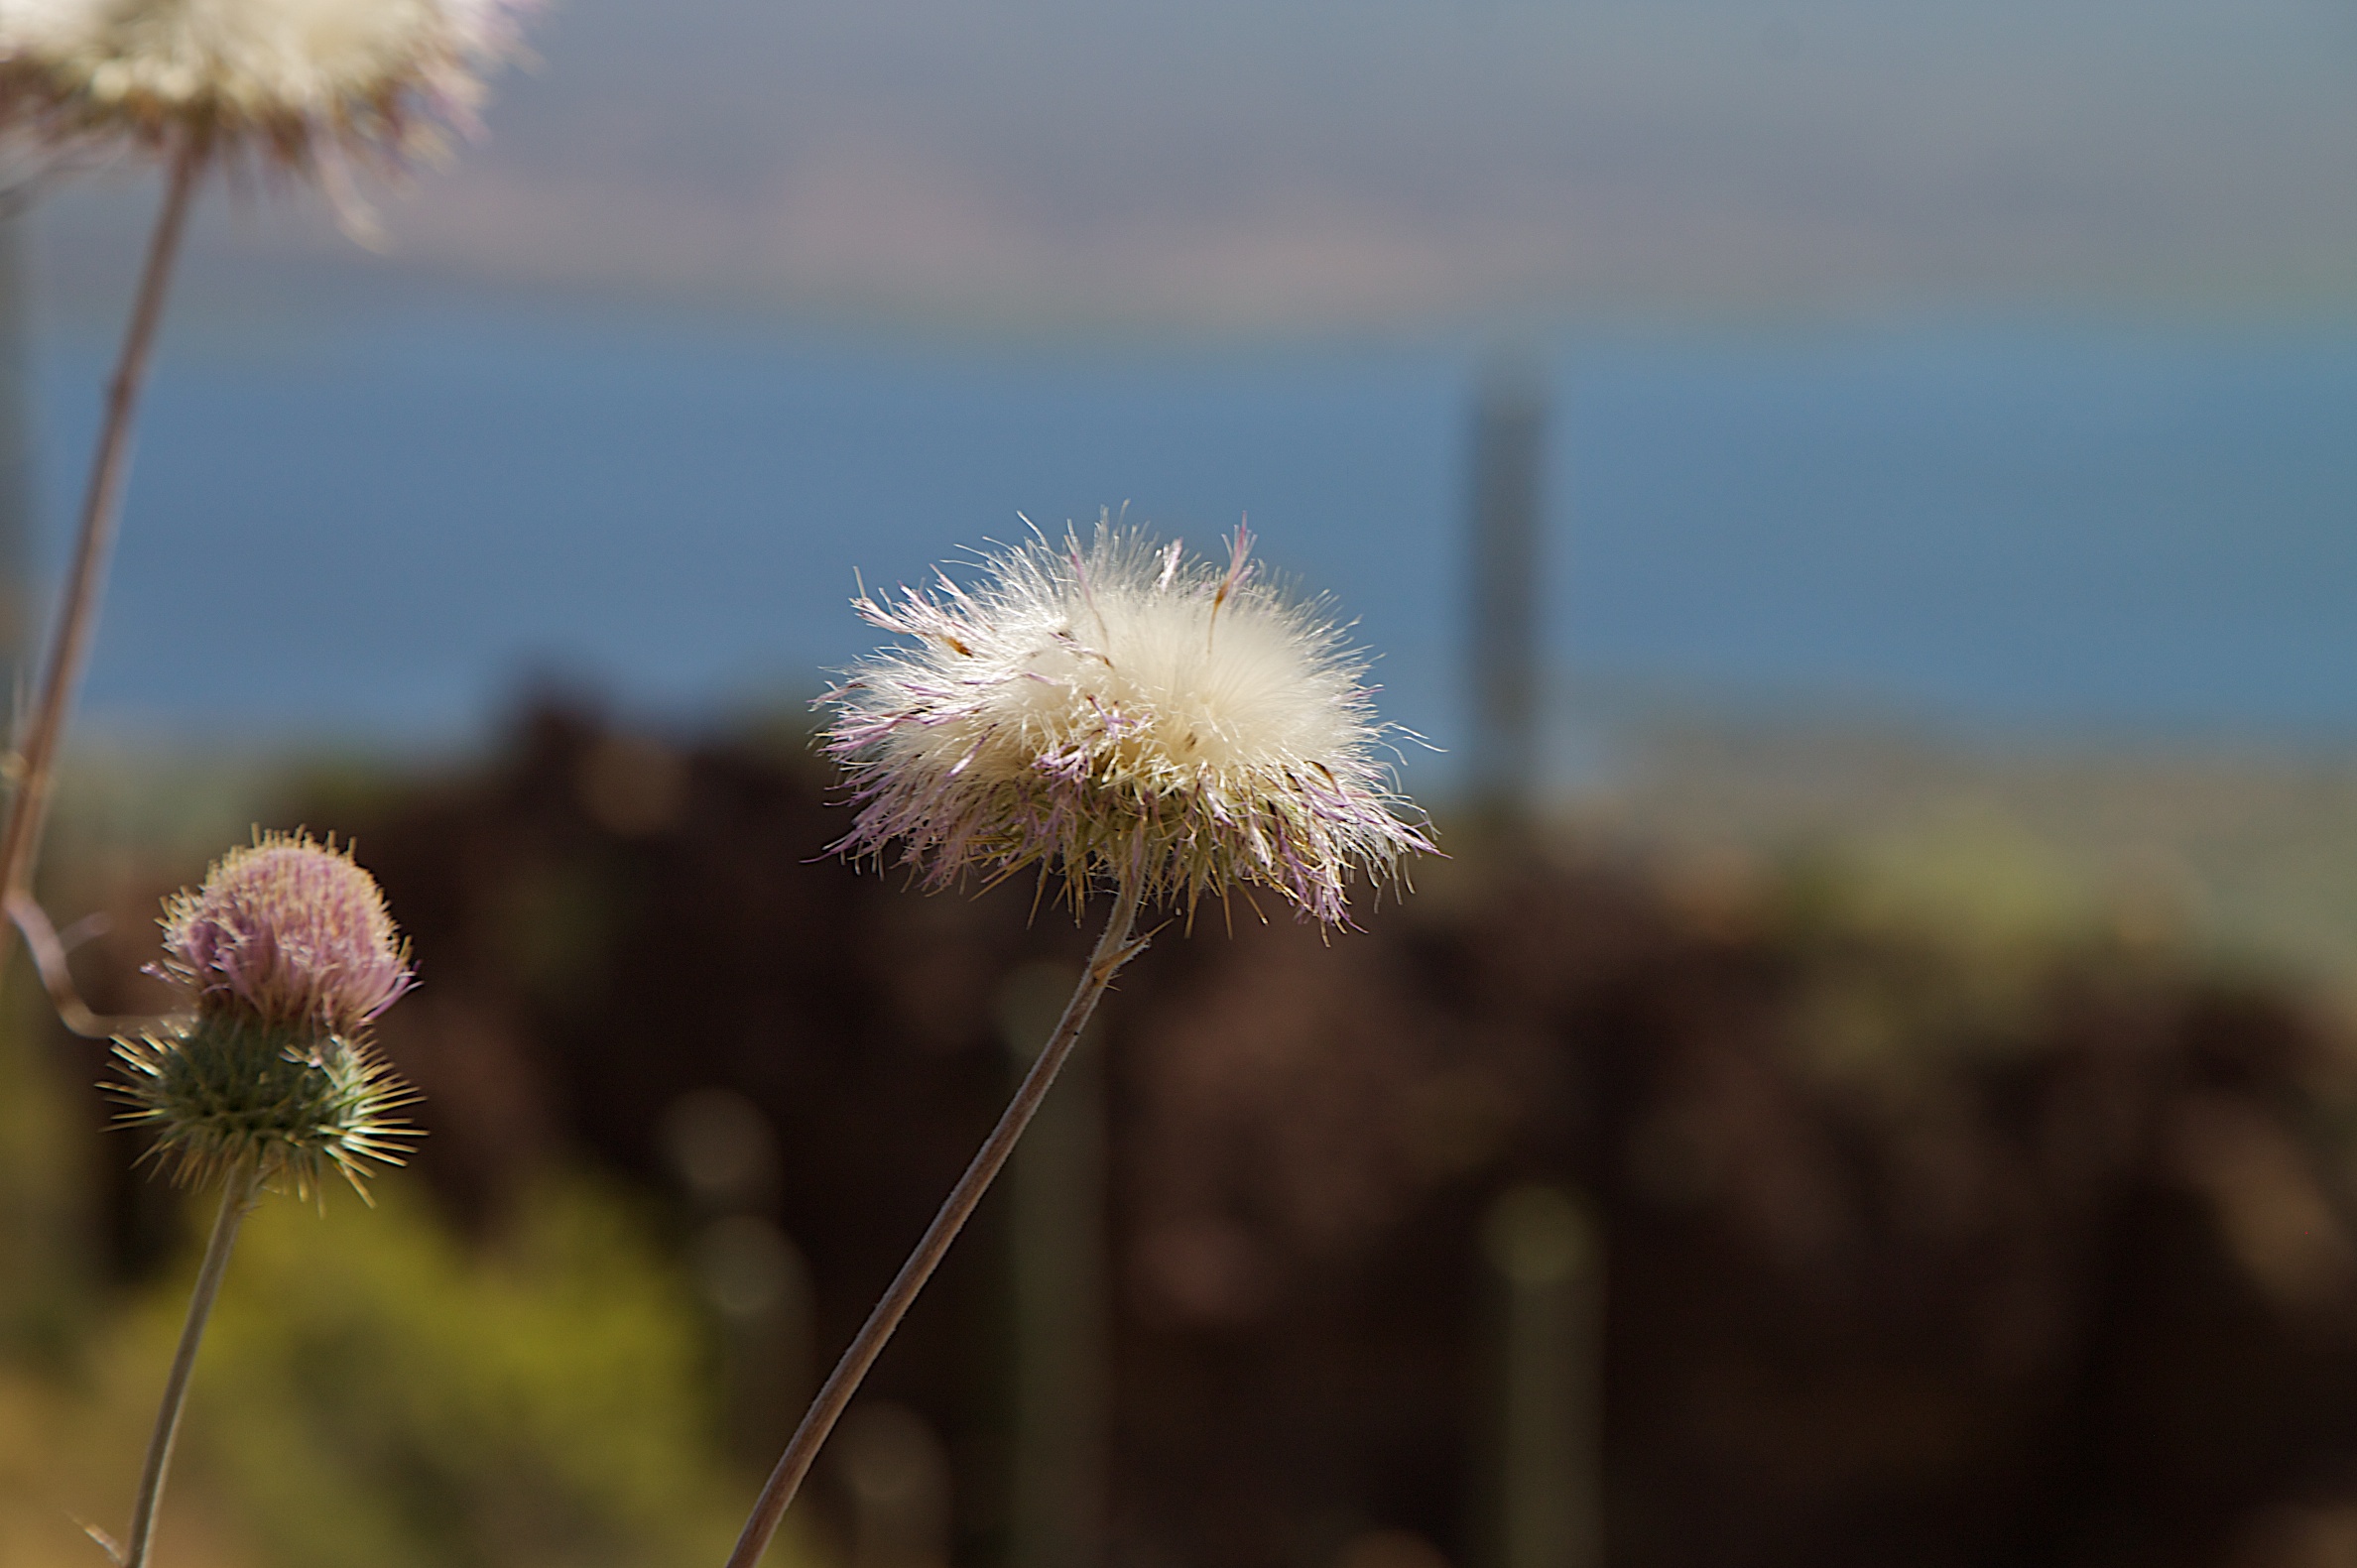
nature, grass, blossom, plant, field, meadow, dandelion, prairie, sunlight, leaf, flower, autumn, botany, flora, wildflower, close up, macro photography, flowering plant, daisy family, grass family, plant stem, land plant, thorns spines and prickles